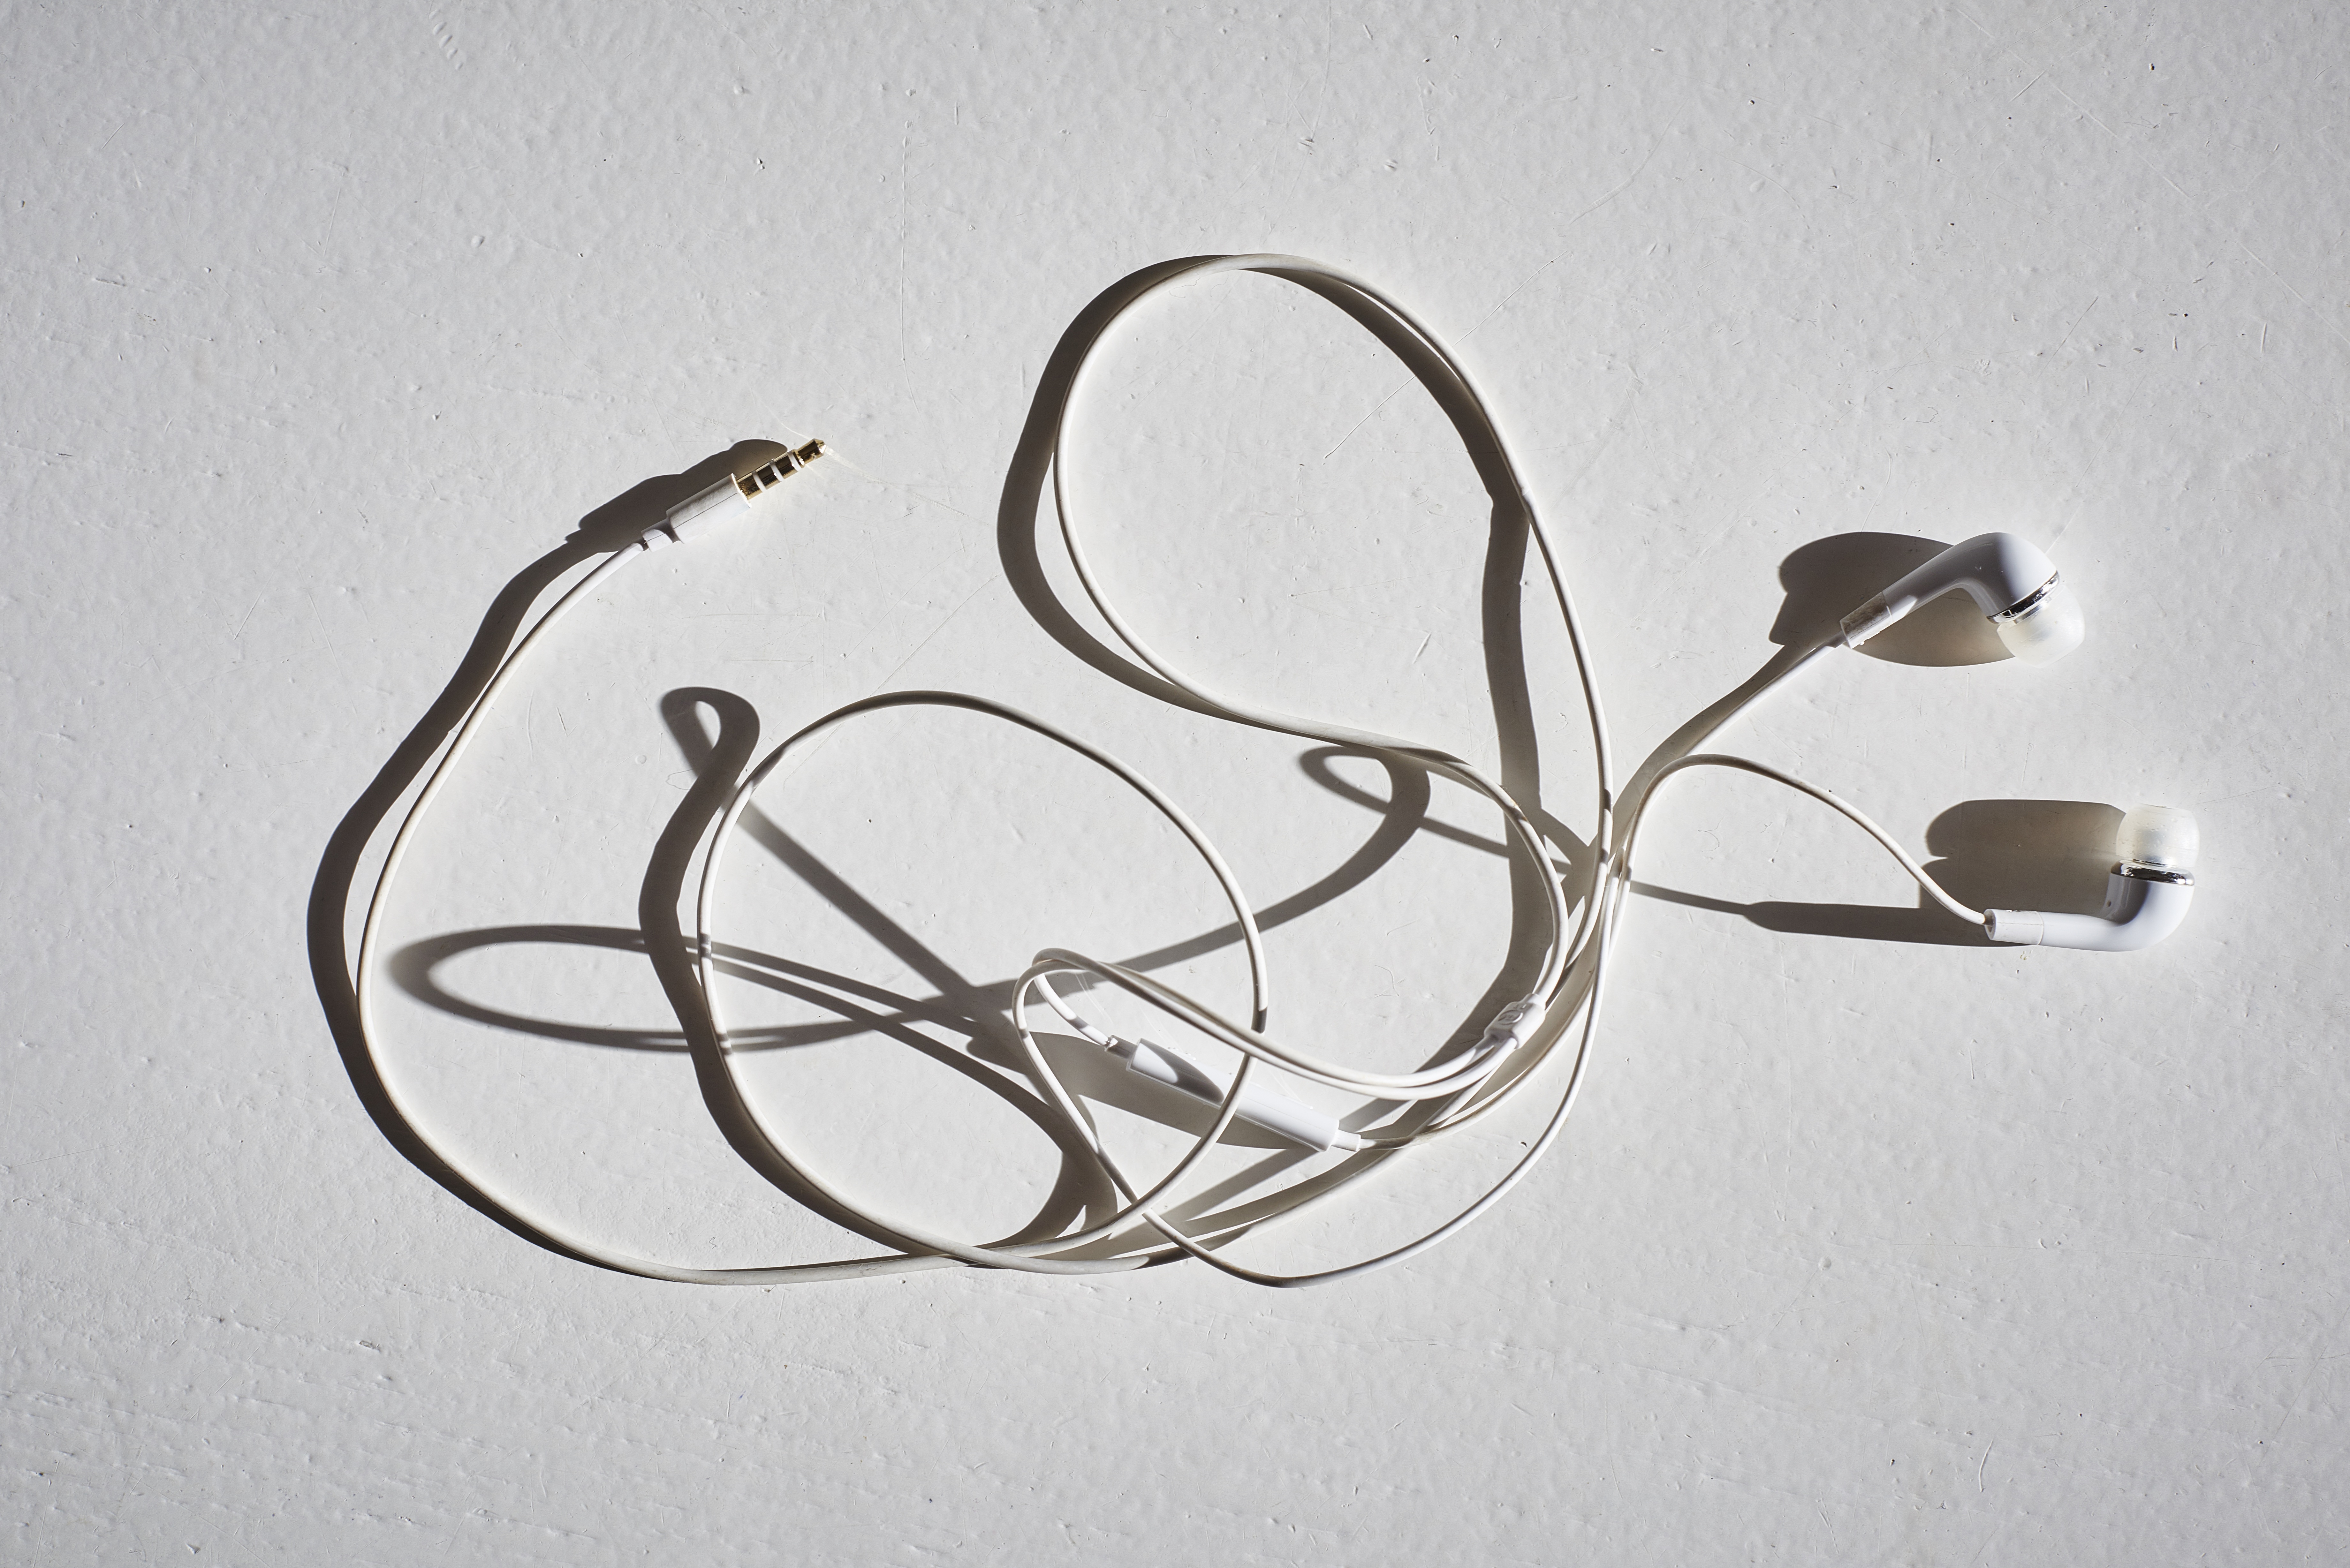
music, symbol, shadow, box, lighting, circle, acoustic, jewellery, design, audio, headphones, silver, glasses, media, light fixture, sound, hifi, listen, speakers, multimedia, sound engineering, mp3, portable, according to, acoustics, listen to music, beschallung